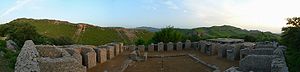
Taxila
:Image:Panorama at Jaulian - Ancient Buddhist Monastery - Taxila, Pakistan - 566-31.JPG